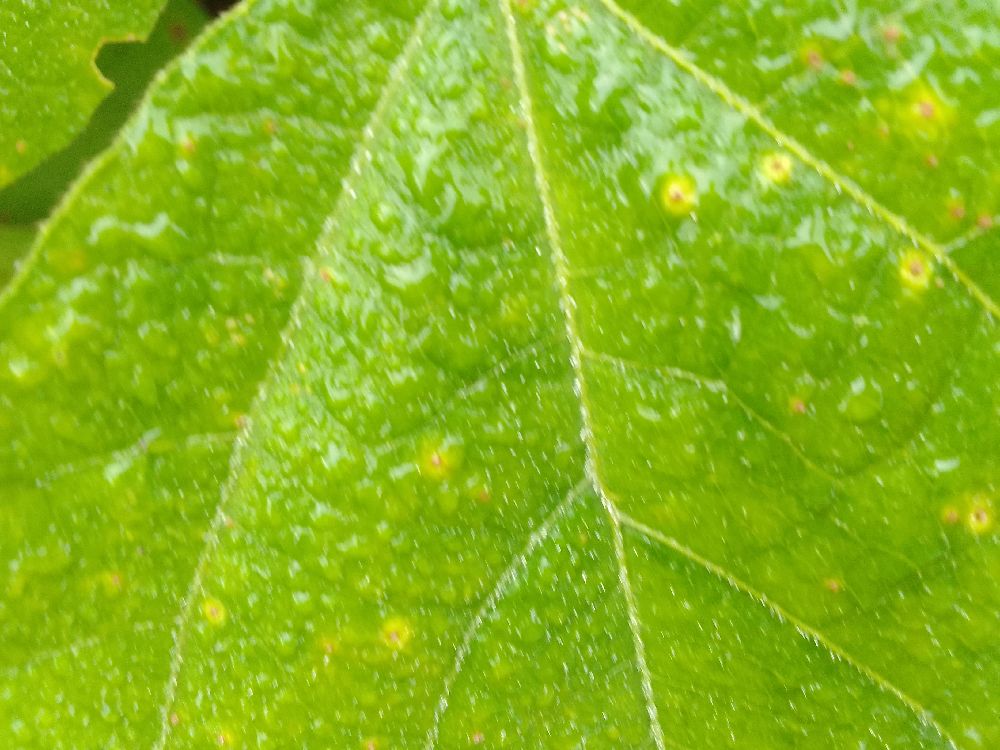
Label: rust